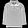
Label: T - shirt / top